Quadrangle Club

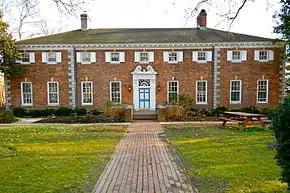

The Princeton Quadrangle Club, often abbreviated to "Quad", is one of the eleven eating clubs at Princeton University that remain open. Located at 33 Prospect Avenue, the club is currently "sign-in," meaning it permits any second-semester sophomore, junior or senior to join. The club's tradition of openness is demonstrated as far back as 1970, when Quadrangle became one of the first coeducational eating clubs (Princeton University itself began admitting women in 1969, and the last eating clubs to include women did so in 1991).